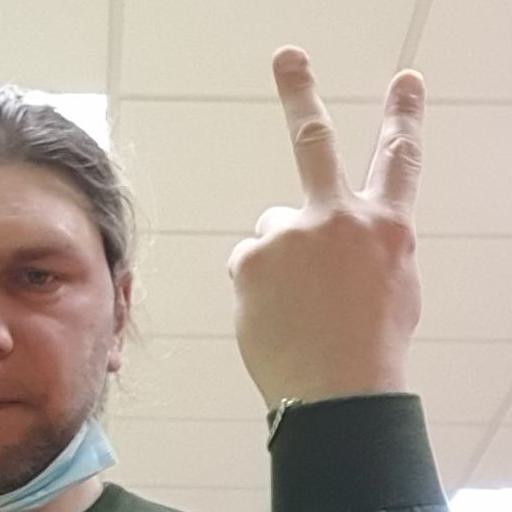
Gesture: peace_inverted